2018 BWF World Championships

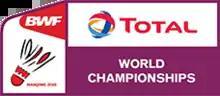

The 2018 BWF World Championships was a badminton tournament which was held from 30 July to 5 August at Nanjing Youth Olympic Games Sports Park Arena in Nanjing, China.